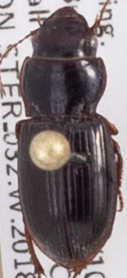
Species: Cratacanthus dubius
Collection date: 2018-07-26
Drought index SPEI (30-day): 0.188
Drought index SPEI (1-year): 0.248
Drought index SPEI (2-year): -0.362